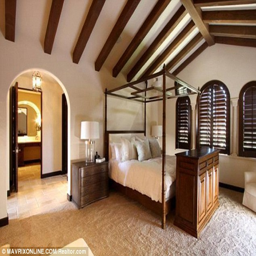
plenty of room : pad has bedrooms and bathrooms